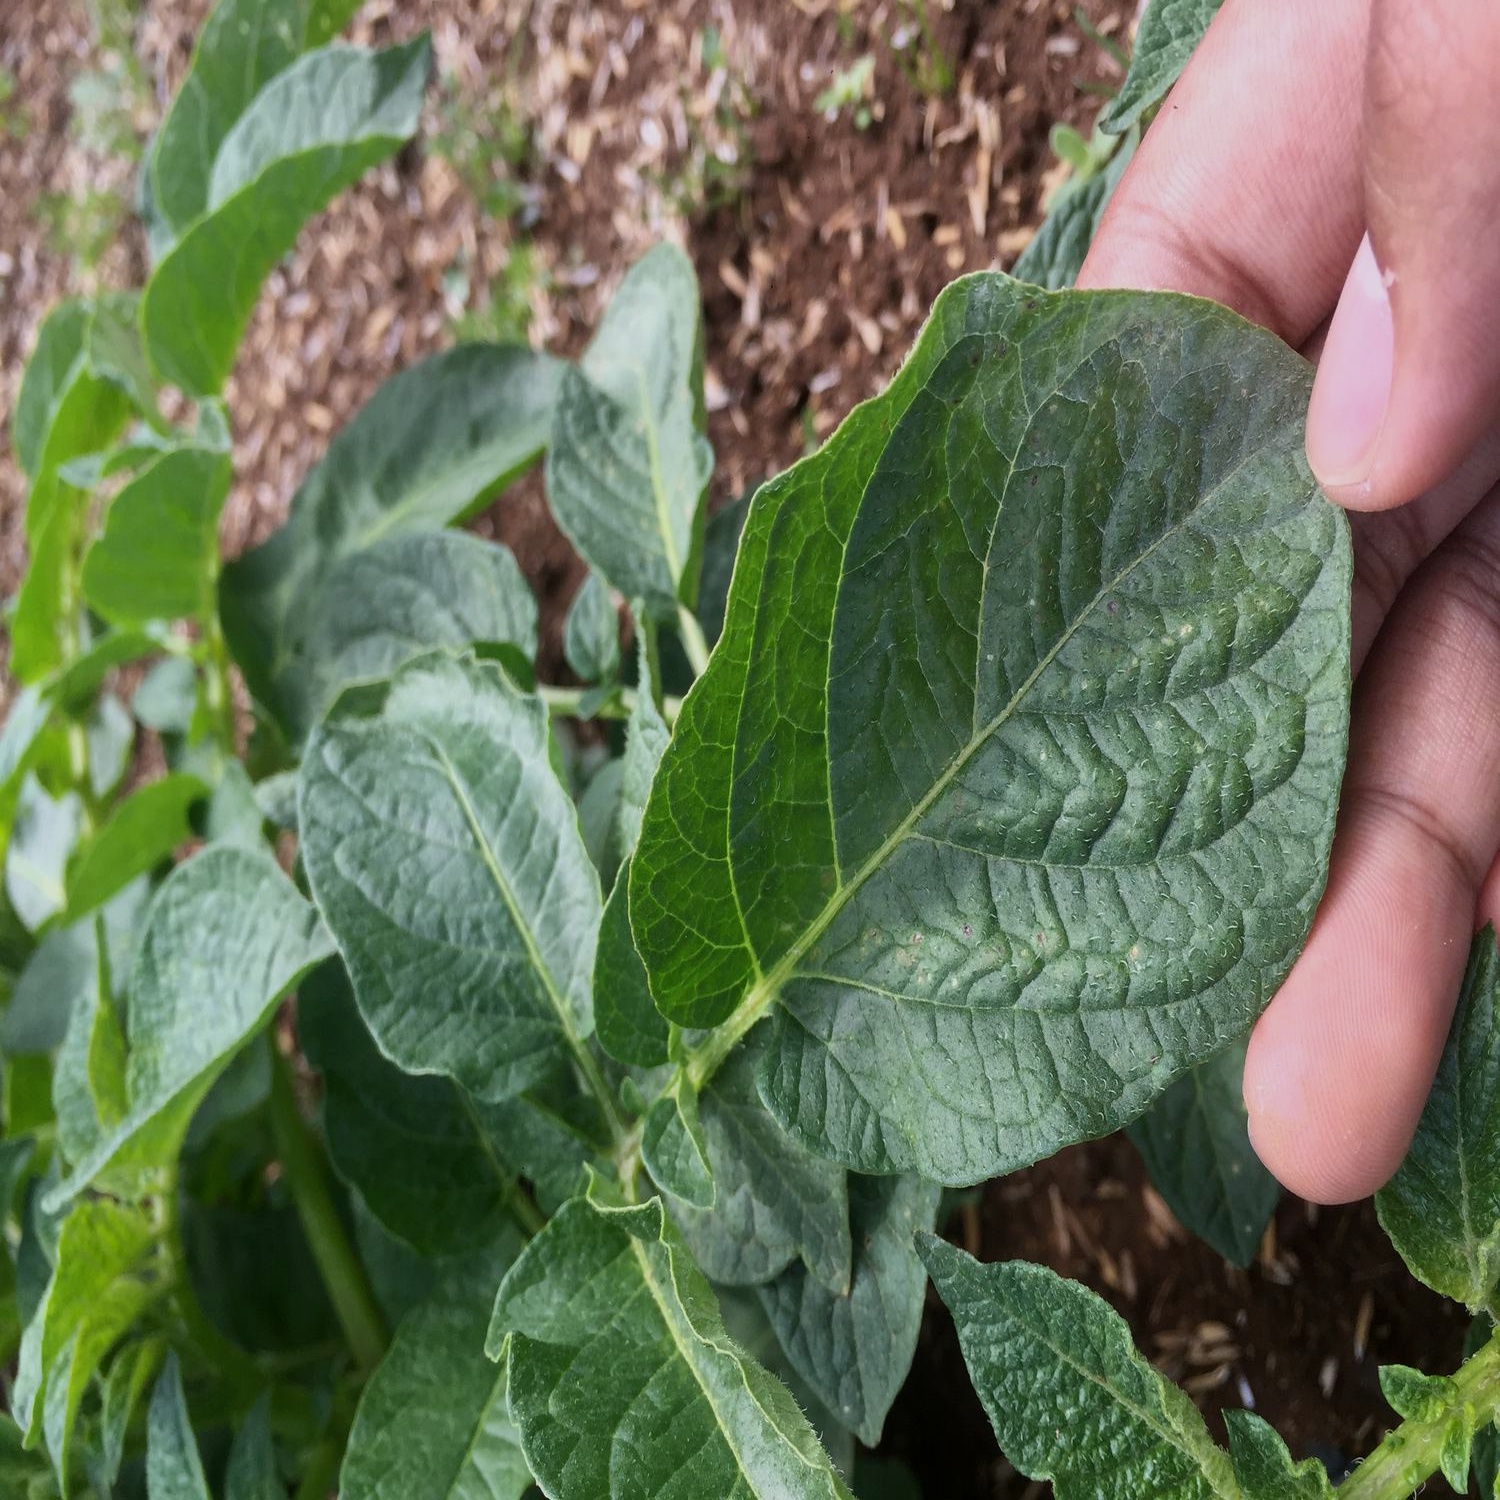
Etiqueta: Virus